Anat Berko

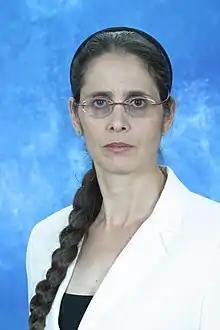
Berko in 2015

Anat Berko (born 14 January 1960) is an Israeli criminologist and politician. An expert in the fields of counter-terrorism, she served as a member of the Knesset for Likud between 2015 and 2019.